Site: brandenburg
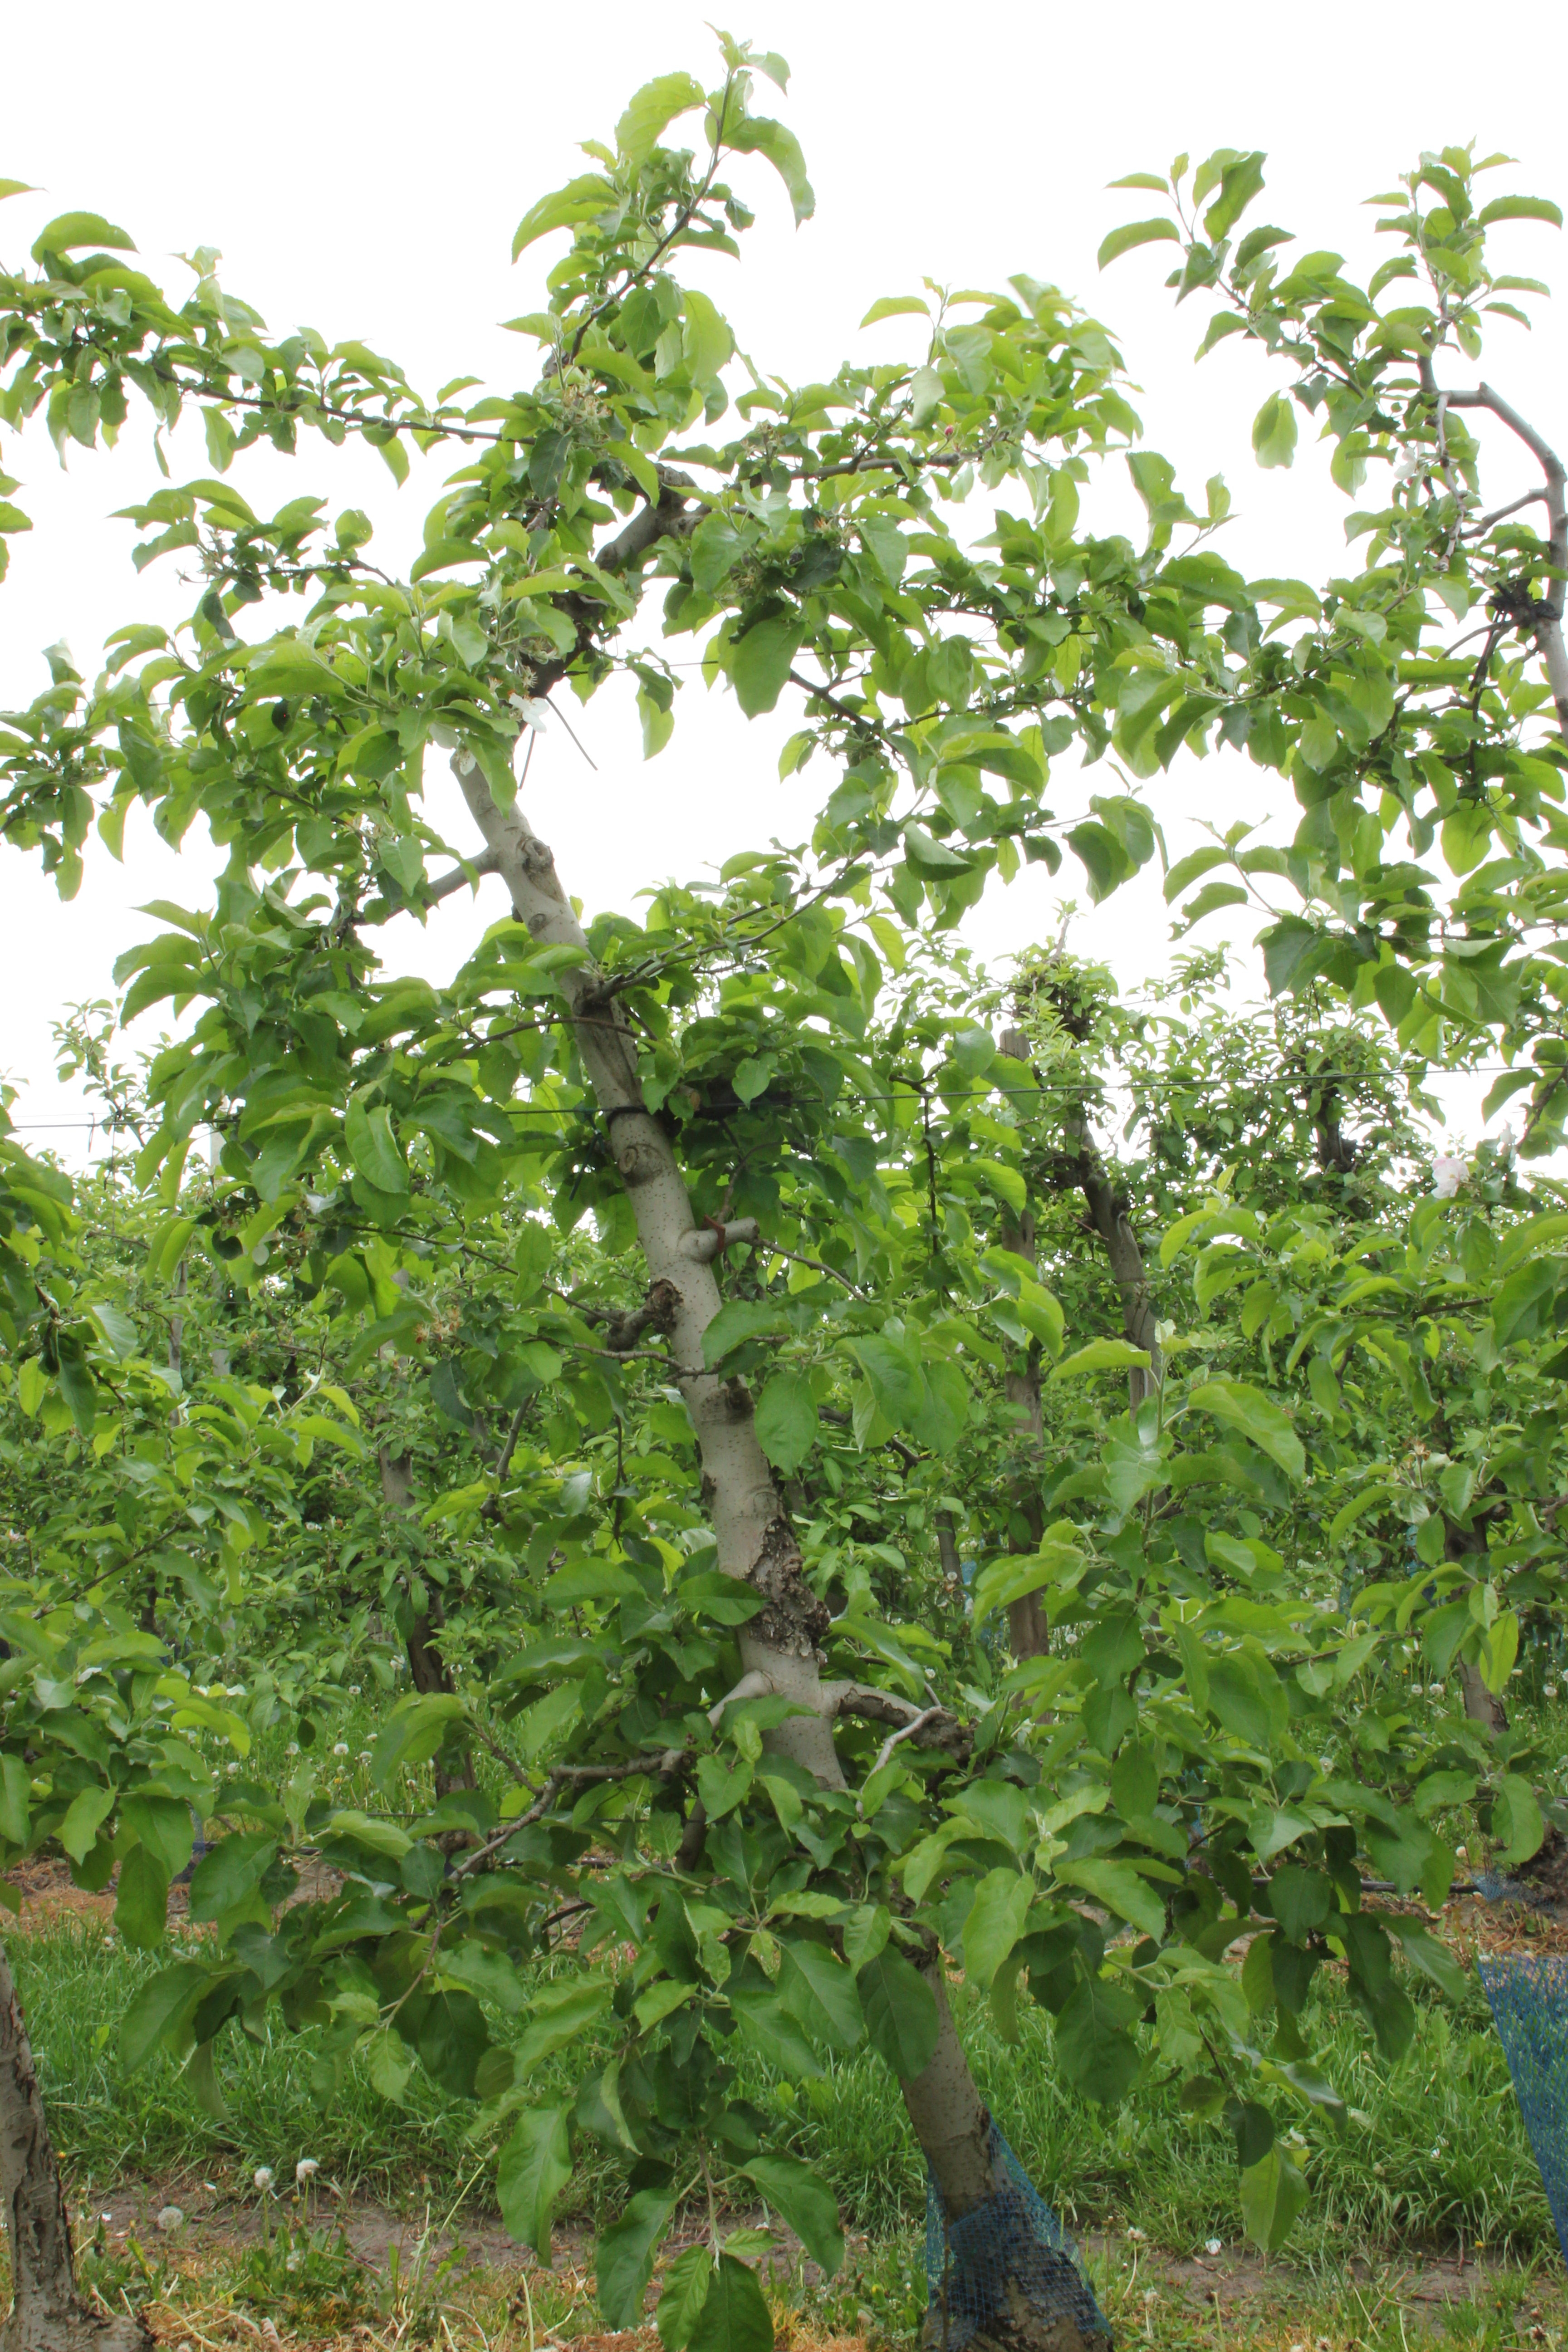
Growth stage (BBCH 67): Flowering